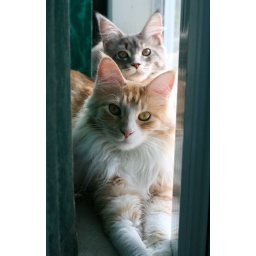
I found Poppy and Daisy sitting like this between the blinds and window in our bedroom